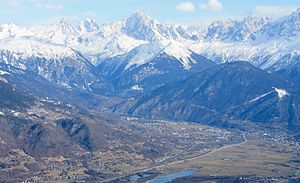
Arve-dalen / Galleri
"Arve-dalen er en dal langs Arve-floden i de franske alper i Haute-Savoie-departementet i Frankrig. Floden Arve giver navn til Arve-dalen. Arve-dalens øverste del benævnes nogen gange ""Chamonix-dalen"".